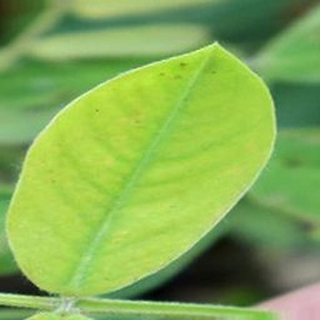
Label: groundnut_nutrition_deficiency